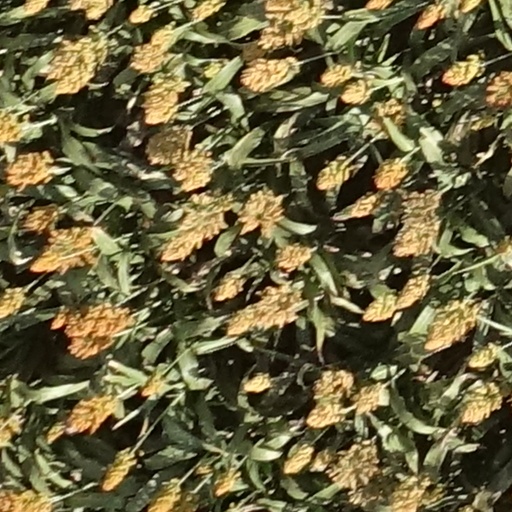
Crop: sorghum